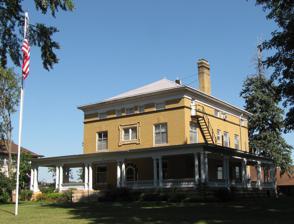
Building: John W. Aughenbaugh House
Country: United States of America
Year built: 1897
Historic house in Minnesota, United States United States historic place John W. Aughenbaugh House U.S. National Register of Historic Places The John W. Aughenbaugh House viewed from the south Show map of Minnesota Show map of the United States Location 831 3rd Avenue Northeast, Waseca, Minnesota Coordinates 44°4′45.5″N 93°29′41.2″W / 44.079306°N 93.494778°W / 44.079306; -93.494778 Area Less than one acre Built 1897 Architectural style Renaissance Revival NRHP reference No. 82003068 Designated August 24, 1982 The John W. Aughenbaugh House is a historic house in Waseca, Minnesota , United States.  It was built in 1897 and served as the family residence of a prominent local miller. It was listed on the National Register of Historic Places in 1982 for its local significance in the themes of architecture and industry. It was nominated for being Waseca's most prominent residence associated with the local milling industry. See also National Register of Historic Places listings in Waseca County, Minnesota References